Chanakya (TV series)

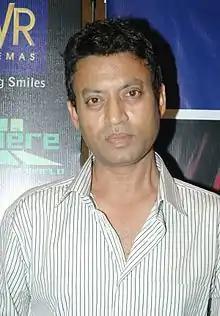
Irrfan Khan plays the role of Commander Bhadrasala

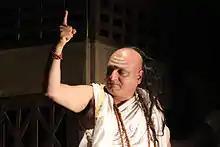
Manoj Joshi

The series was re-telecast on Doordarshan's DD National TV channel during the lockdown imposed by the government of India to prevent spread of the COVID-19 pandemic from first week of April 2020